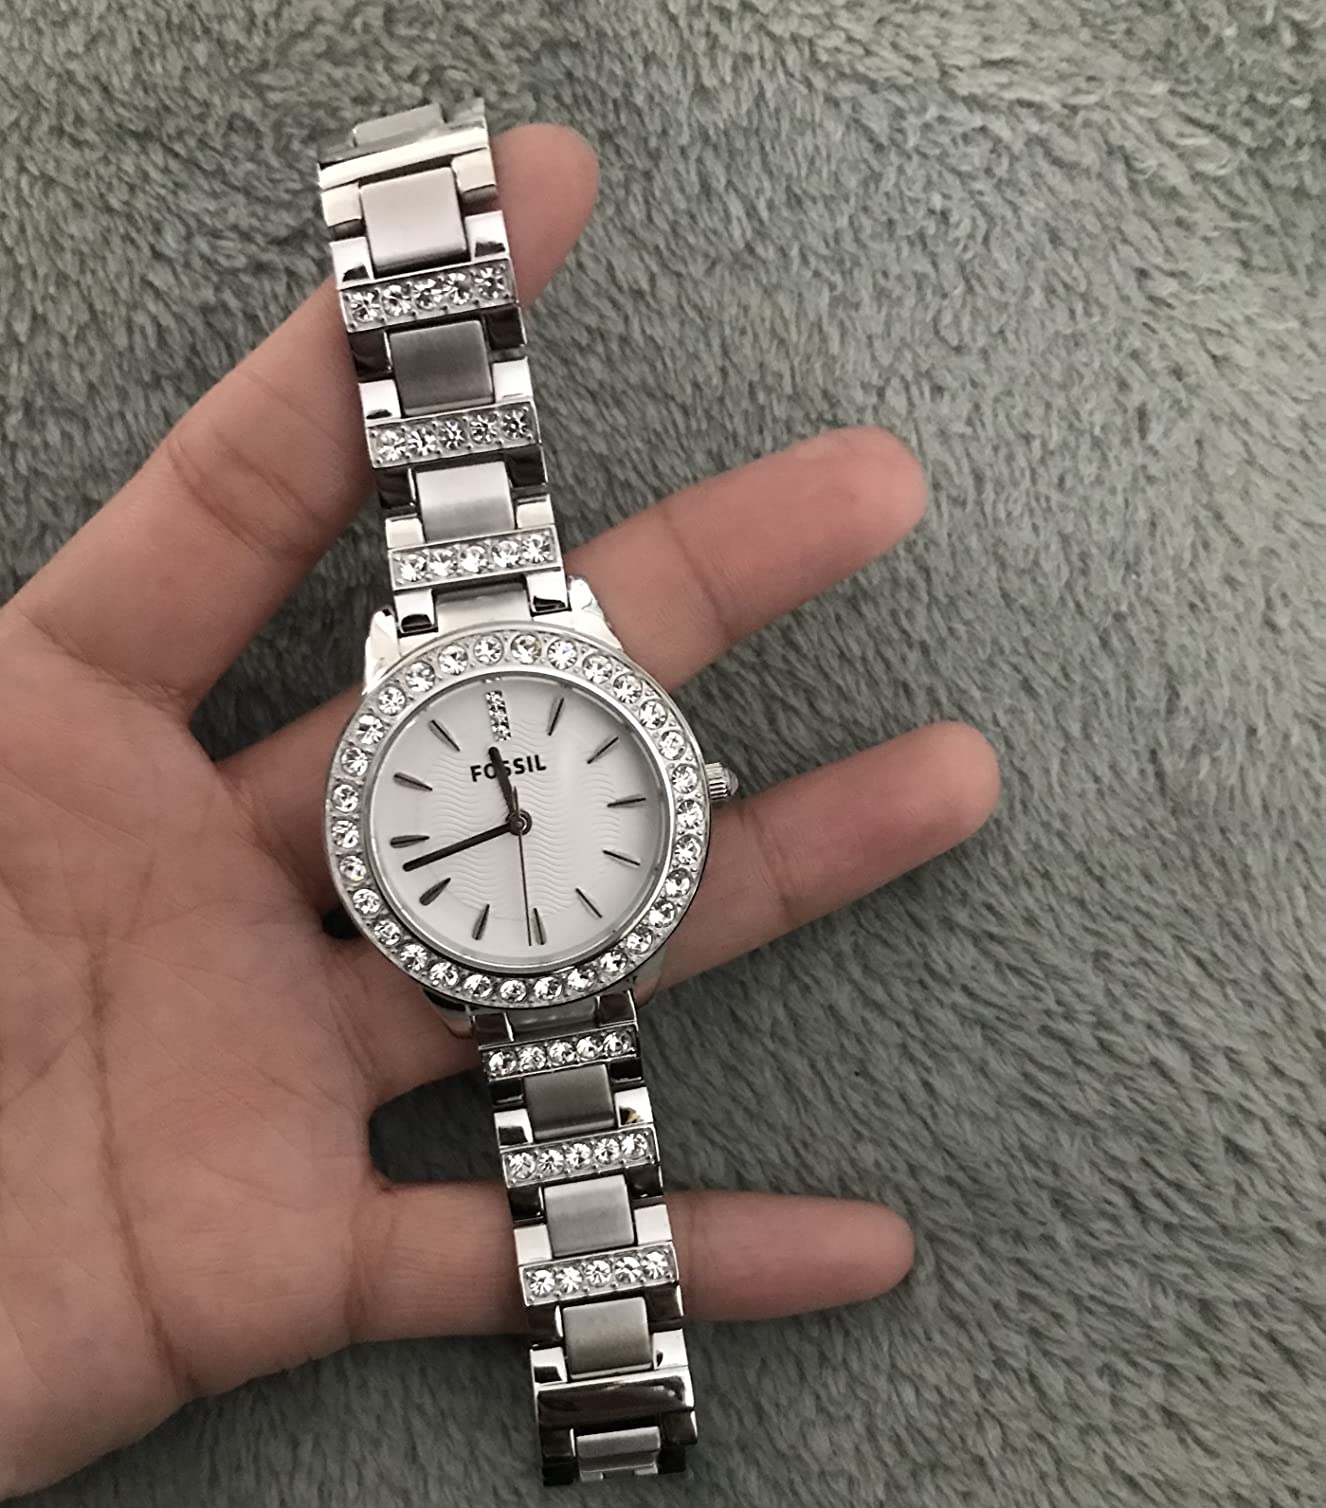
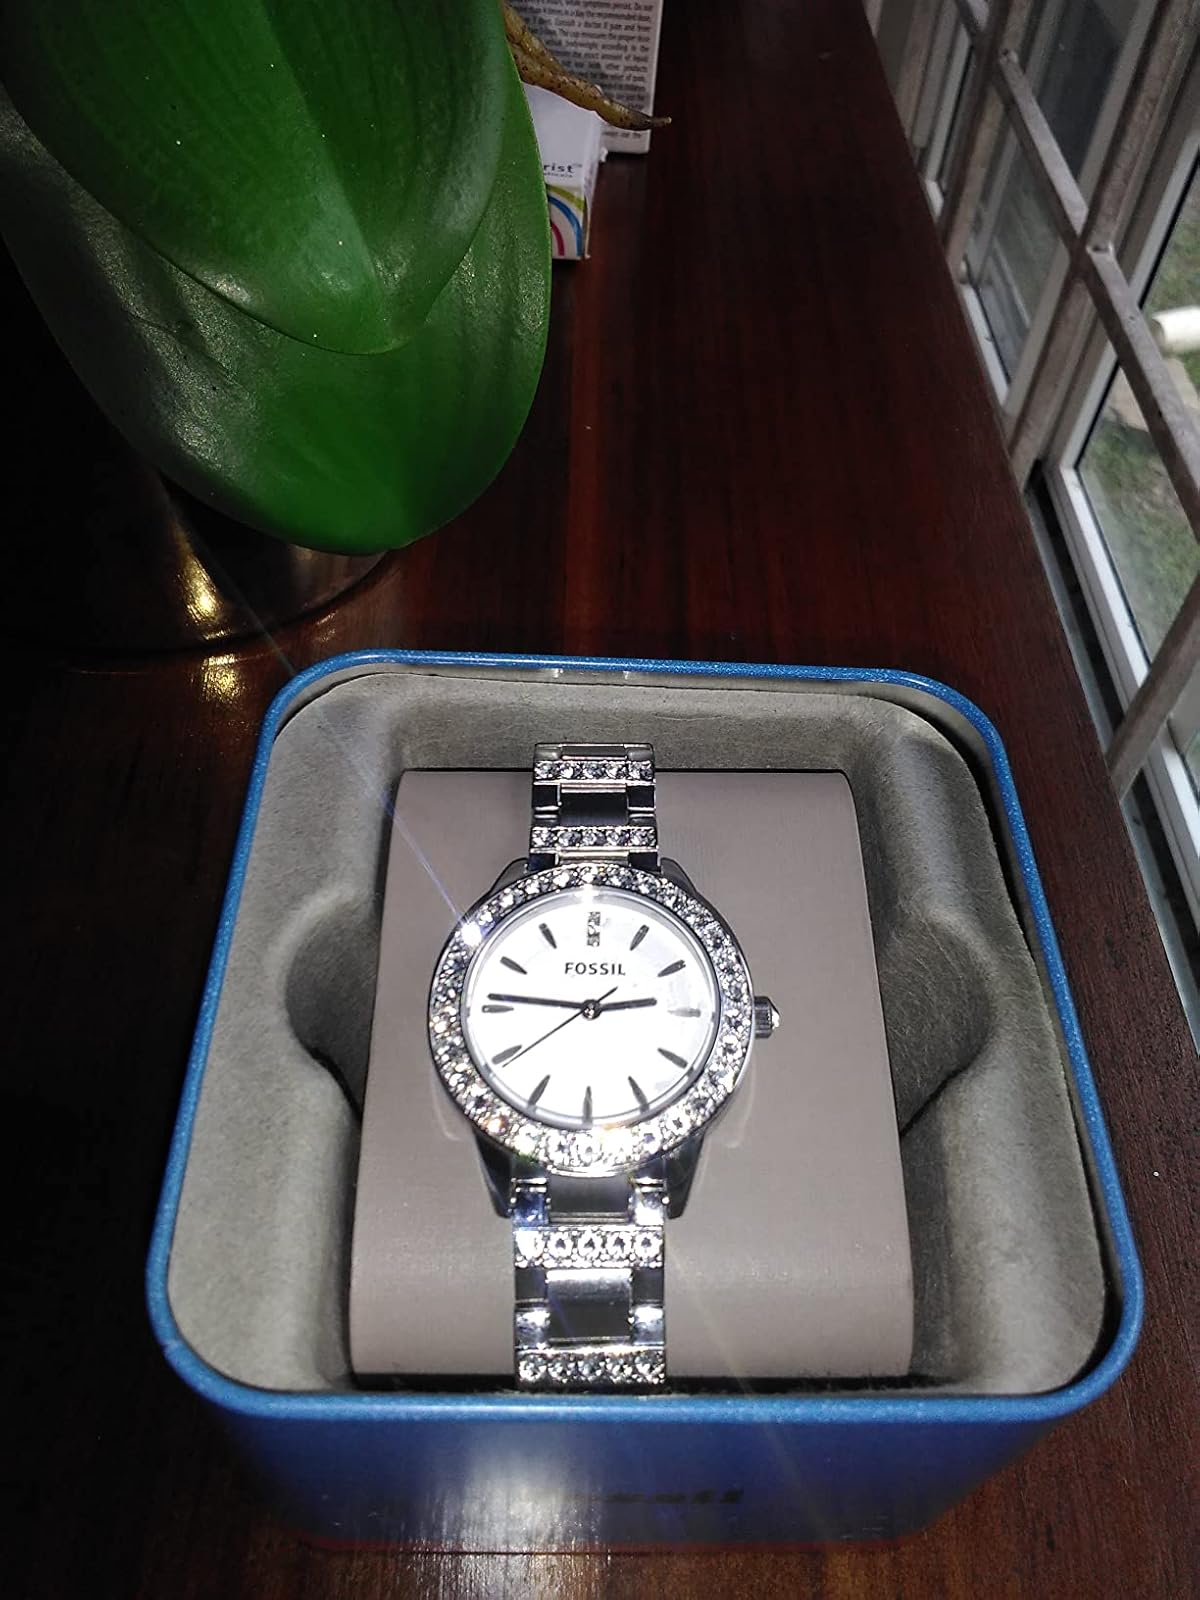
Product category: accessories_watch
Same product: yes